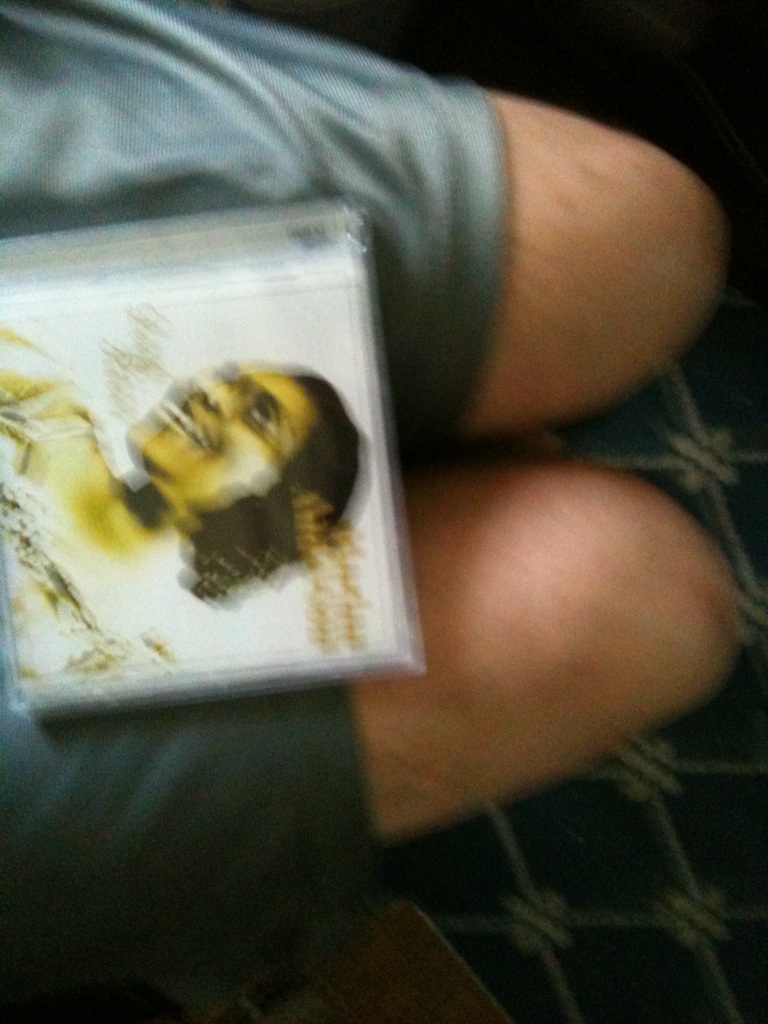Question: What title is this?
Answer: unanswerable